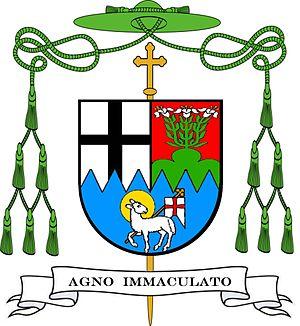
Johann Baptist Dietz est un ecclésiastique catholique allemand qui fut évêque de Fulda de 1939 à 1958.